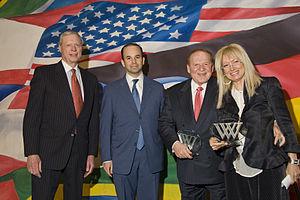
Sheldon Adelson, né en 4 août 1933 à Boston, est un milliardaire américain, promoteur immobilier et propriétaire de plusieurs casinos. Il est l'une des personnes les plus riches des États-Unis et a en politique la réputation d'être un "faiseur de rois".